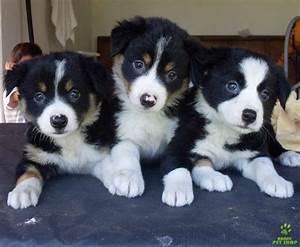
dog